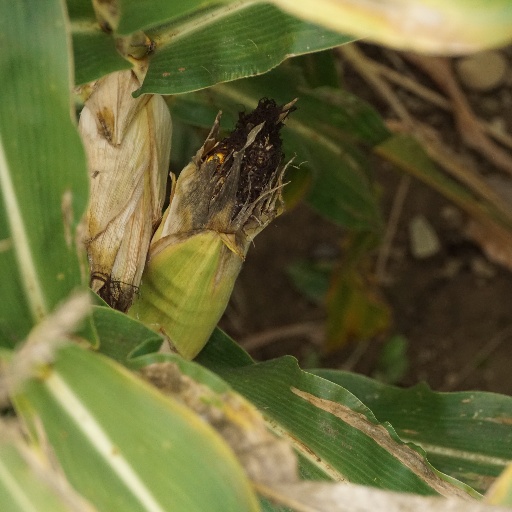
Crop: maize; corn